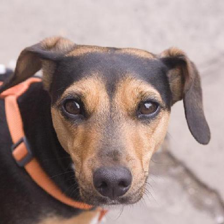
Label: animals